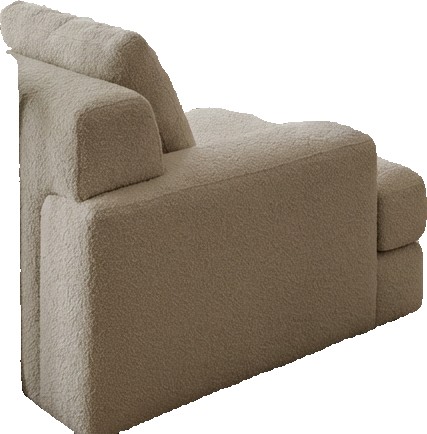
Surface category: sofa